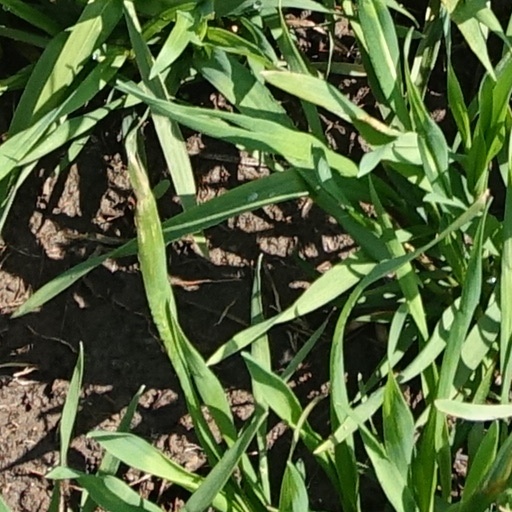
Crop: wheat